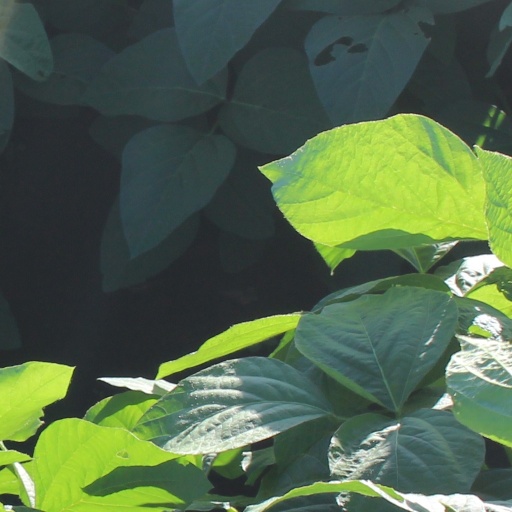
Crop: soybean